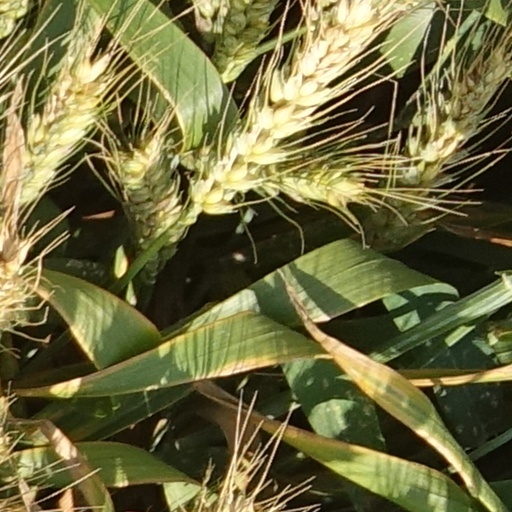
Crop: wheat